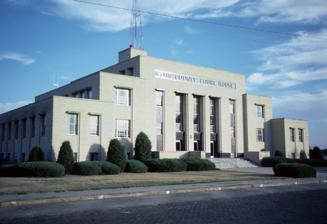
Building: Ellis County Courthouse (Kansas)
Country: United States of America
Year built: 1942
Building in Hays, Kansas Ellis County Courthouse Location in Kansas Show map of Kansas Ellis County Courthouse (Kansas) (the United States) Show map of the United States General information Architectural style Modern Location 1204 Fort Street, Hays, Kansas Coordinates 38°52′25″N 99°19′51″W / 38.87361°N 99.33083°W / 38.87361; -99.33083 Construction started 1940 Completed 1942 Design and construction Architect(s) Mann & Company Main contractor Ralph Hunter Construction The Ellis County Courthouse , located at 1204 Fort Street in Hays City , is the seat of government of Ellis County , Kansas . Hays has been the county seat since 1867. The courthouse was built from 1940 to 1942 by Ralph Hunter Construction as a Works Progress Administration (WPA) project. Three other county courthouses in Kansas are fully WPA or Public Works Administration (PWA) buildings: Jewell County , Kearny County , and Stafford County . Mann & Company designed the courthouse in the Modern style. The courthouse is two stories and faces west. It is constructed of yellow-colored brick with a flat roof. Three large, rectangular windows rise vertically above the entrance, which is an aluminum canopy that was not part of the original construction. The first courthouse was a two stories and constructed of native stone in 1873. The second courthouse was built by Zeigler & Dalton in 1898 of native stone. It was designed by C. W. Squires. Mann & Company also designed courthouses in Ellsworth County , Graham County , Lane County , Pratt County , Republic County , Scott County , Stafford County , and Stevens County . See also List of county courthouses in Kansas External links Ellis County at American Courthouses Historic postcard images